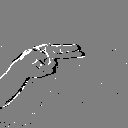
ASL letter: h